Yael Arad

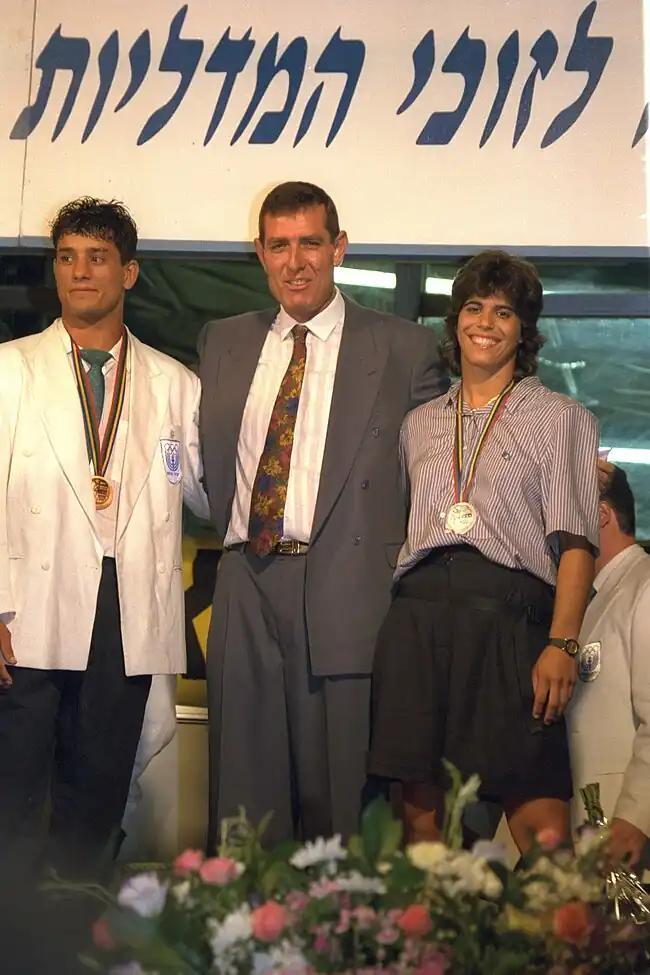
Barcelona Olympic Medalists Oren Smadja and Yael Arad pose with the Deputy Education Minister, M.K. Micha Goldman.

Arad started taking judo classes at the age of eight and within half a year, ranked second in Israel in her weight class. She later trained with the coach of the men's judo team. She won her first international title in 1984 at the age of 17, competing as a middleweight. She came in 7th in the 1984 World Championships in Vienna. She won bronze medals in the European Championships of 1989 and 1991. To hone her skills, she underwent training in Japan.